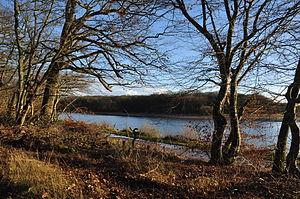
Cette photo représente l'étang . Nous sommes en décembre 2011 , fin d'après midi. Au fond, au Sud le Rond des pêcheurs.
La forêt de Tronçais est une forêt domaniale française située dans le nord-ouest de l'Allier. Elle est principalement constituée de chênes sessiles « conduits » en futaie.
Le canal de Berry avait une longueur de 320 km. Réalisé entre 1808 et 1840, il a été utilisé jusqu'en 1945 puis a été déclassé et aliéné en 1955.
Situé à la limite des secteurs centre et est de la Forêt Domaniale de Tronçais, l'étang de Pirot, mis en service en 1848 pour alimenter en eau le canal du Berry, occupe, sur une longueur nord/sud d'environ 2 500 m, la vallée de la Marmande, petite rivière qui prend sa source à l'ouest de Cérilly et se jette dans le Cher à Saint-Amand-Montrond. Sa plus grande largeur est de près de 1 200 m au niveau des deux bras qui lui donnent son caractère particulier : le Cros-Chaud à l'est et la Guèrande à l'ouest. Sa superficie est de 78 ha en période de hautes eaux. Classé en 1995 au sein du réseau Natura 2000, l'étang de Pirot est pourtant une pure création de l'homme.